Ship sponsor

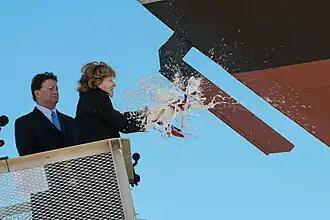
Kate Lehrer, sponsor of USS "Wichita" (LCS-13), breaks a bottle of champagne on the ship during a christening ceremony in 2016

A ship sponsor, by tradition, is a female civilian who is invited to "sponsor" a vessel, presumably to bestow good luck and divine protection over the seagoing vessel and all that sail aboard. In the United States Navy and the United States Coast Guard, the sponsor is technically considered a permanent member of the ship's crew and is expected to give a part of her personality to the ship, as well as advocate for its continued service and well-being. For passenger ships the sponsor is called a godmother if the sponsor is female, or a godfather if the sponsor is male.